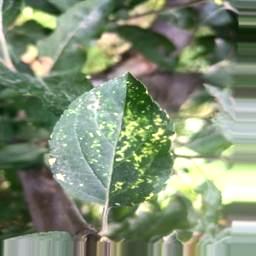
Label: Apple_Mosaic